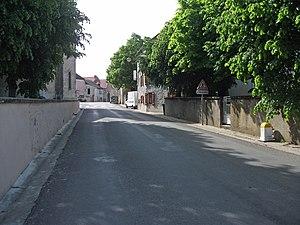
Route départementale 12 à Saint-Agoulin, Puy-de-Dôme, Auvergne-Rhône-Alpes, France, direction Combronde et Ébreuil [10861]
Saint-Agoulin est une commune française située dans le département du Puy-de-Dôme, en région Auvergne-Rhône-Alpes. Elle fait partie de l'aire urbaine de Clermont-Ferrand.